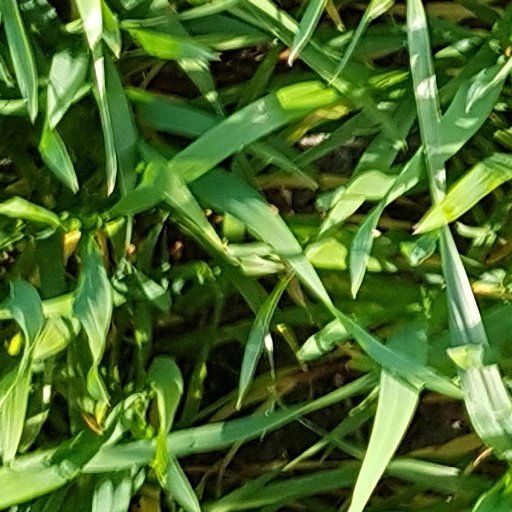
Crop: wheat